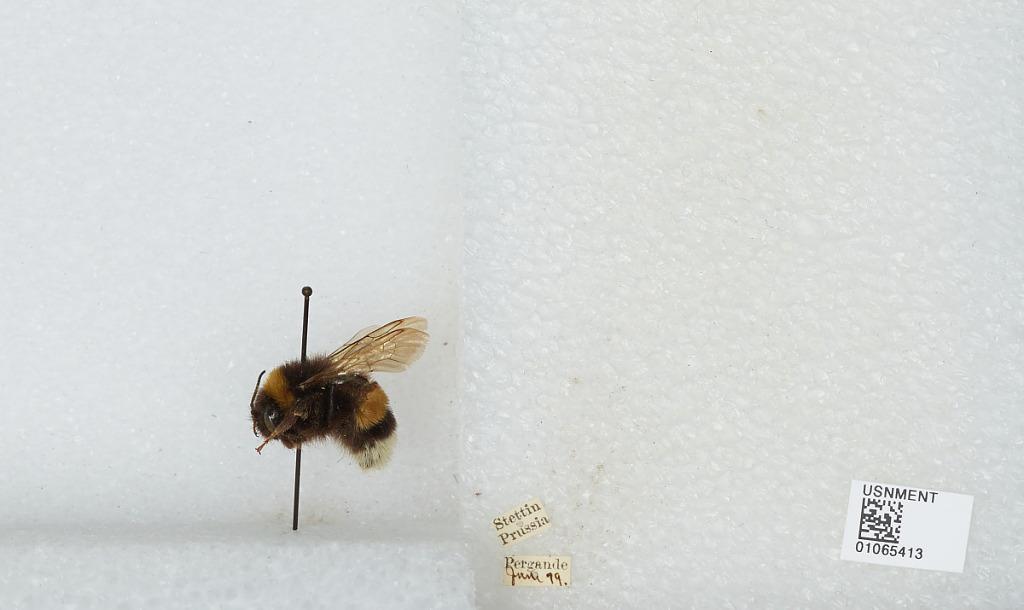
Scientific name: Bombus sp.
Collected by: Pergande
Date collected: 1899-6-
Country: Poland
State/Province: West Pomeranian
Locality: Szczecin
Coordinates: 53.4325, 14.5481